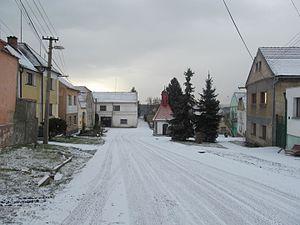
Chraberce est une commune du district de Louny, dans la région d'Ústí nad Labem, en République tchèque. Sa population s'élevait à 121 habitants en 2018.